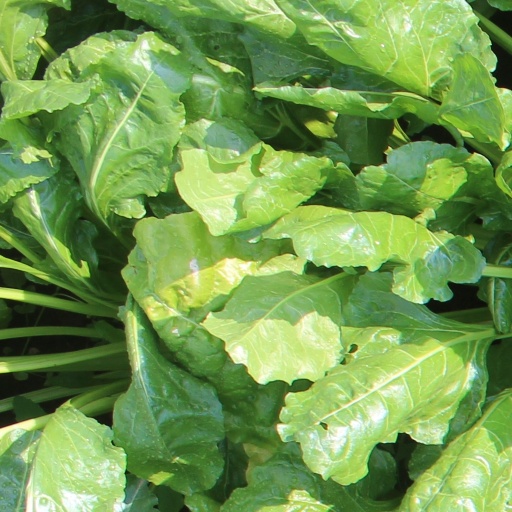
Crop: sugar beet